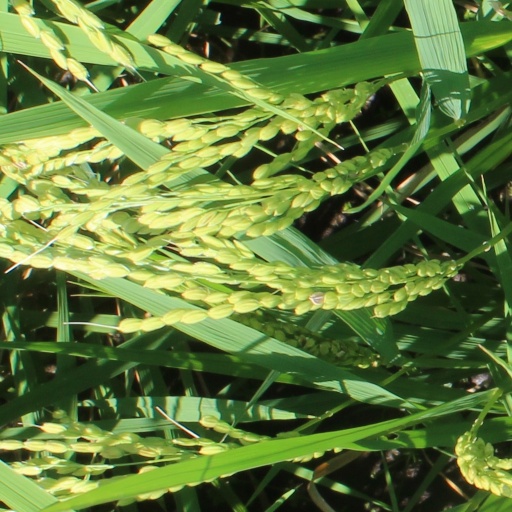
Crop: rice